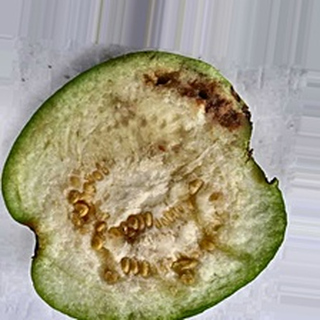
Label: guava_fruit_fly